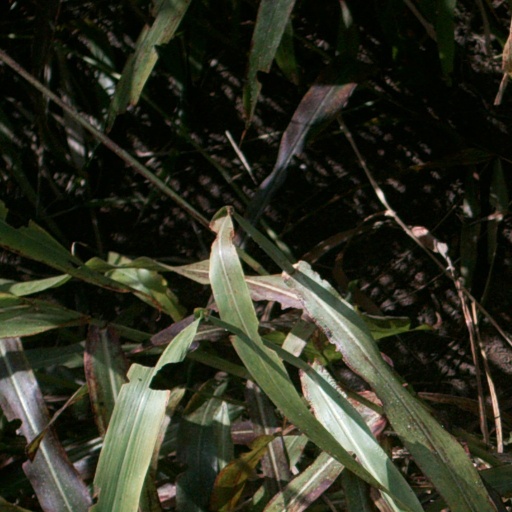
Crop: sorghum